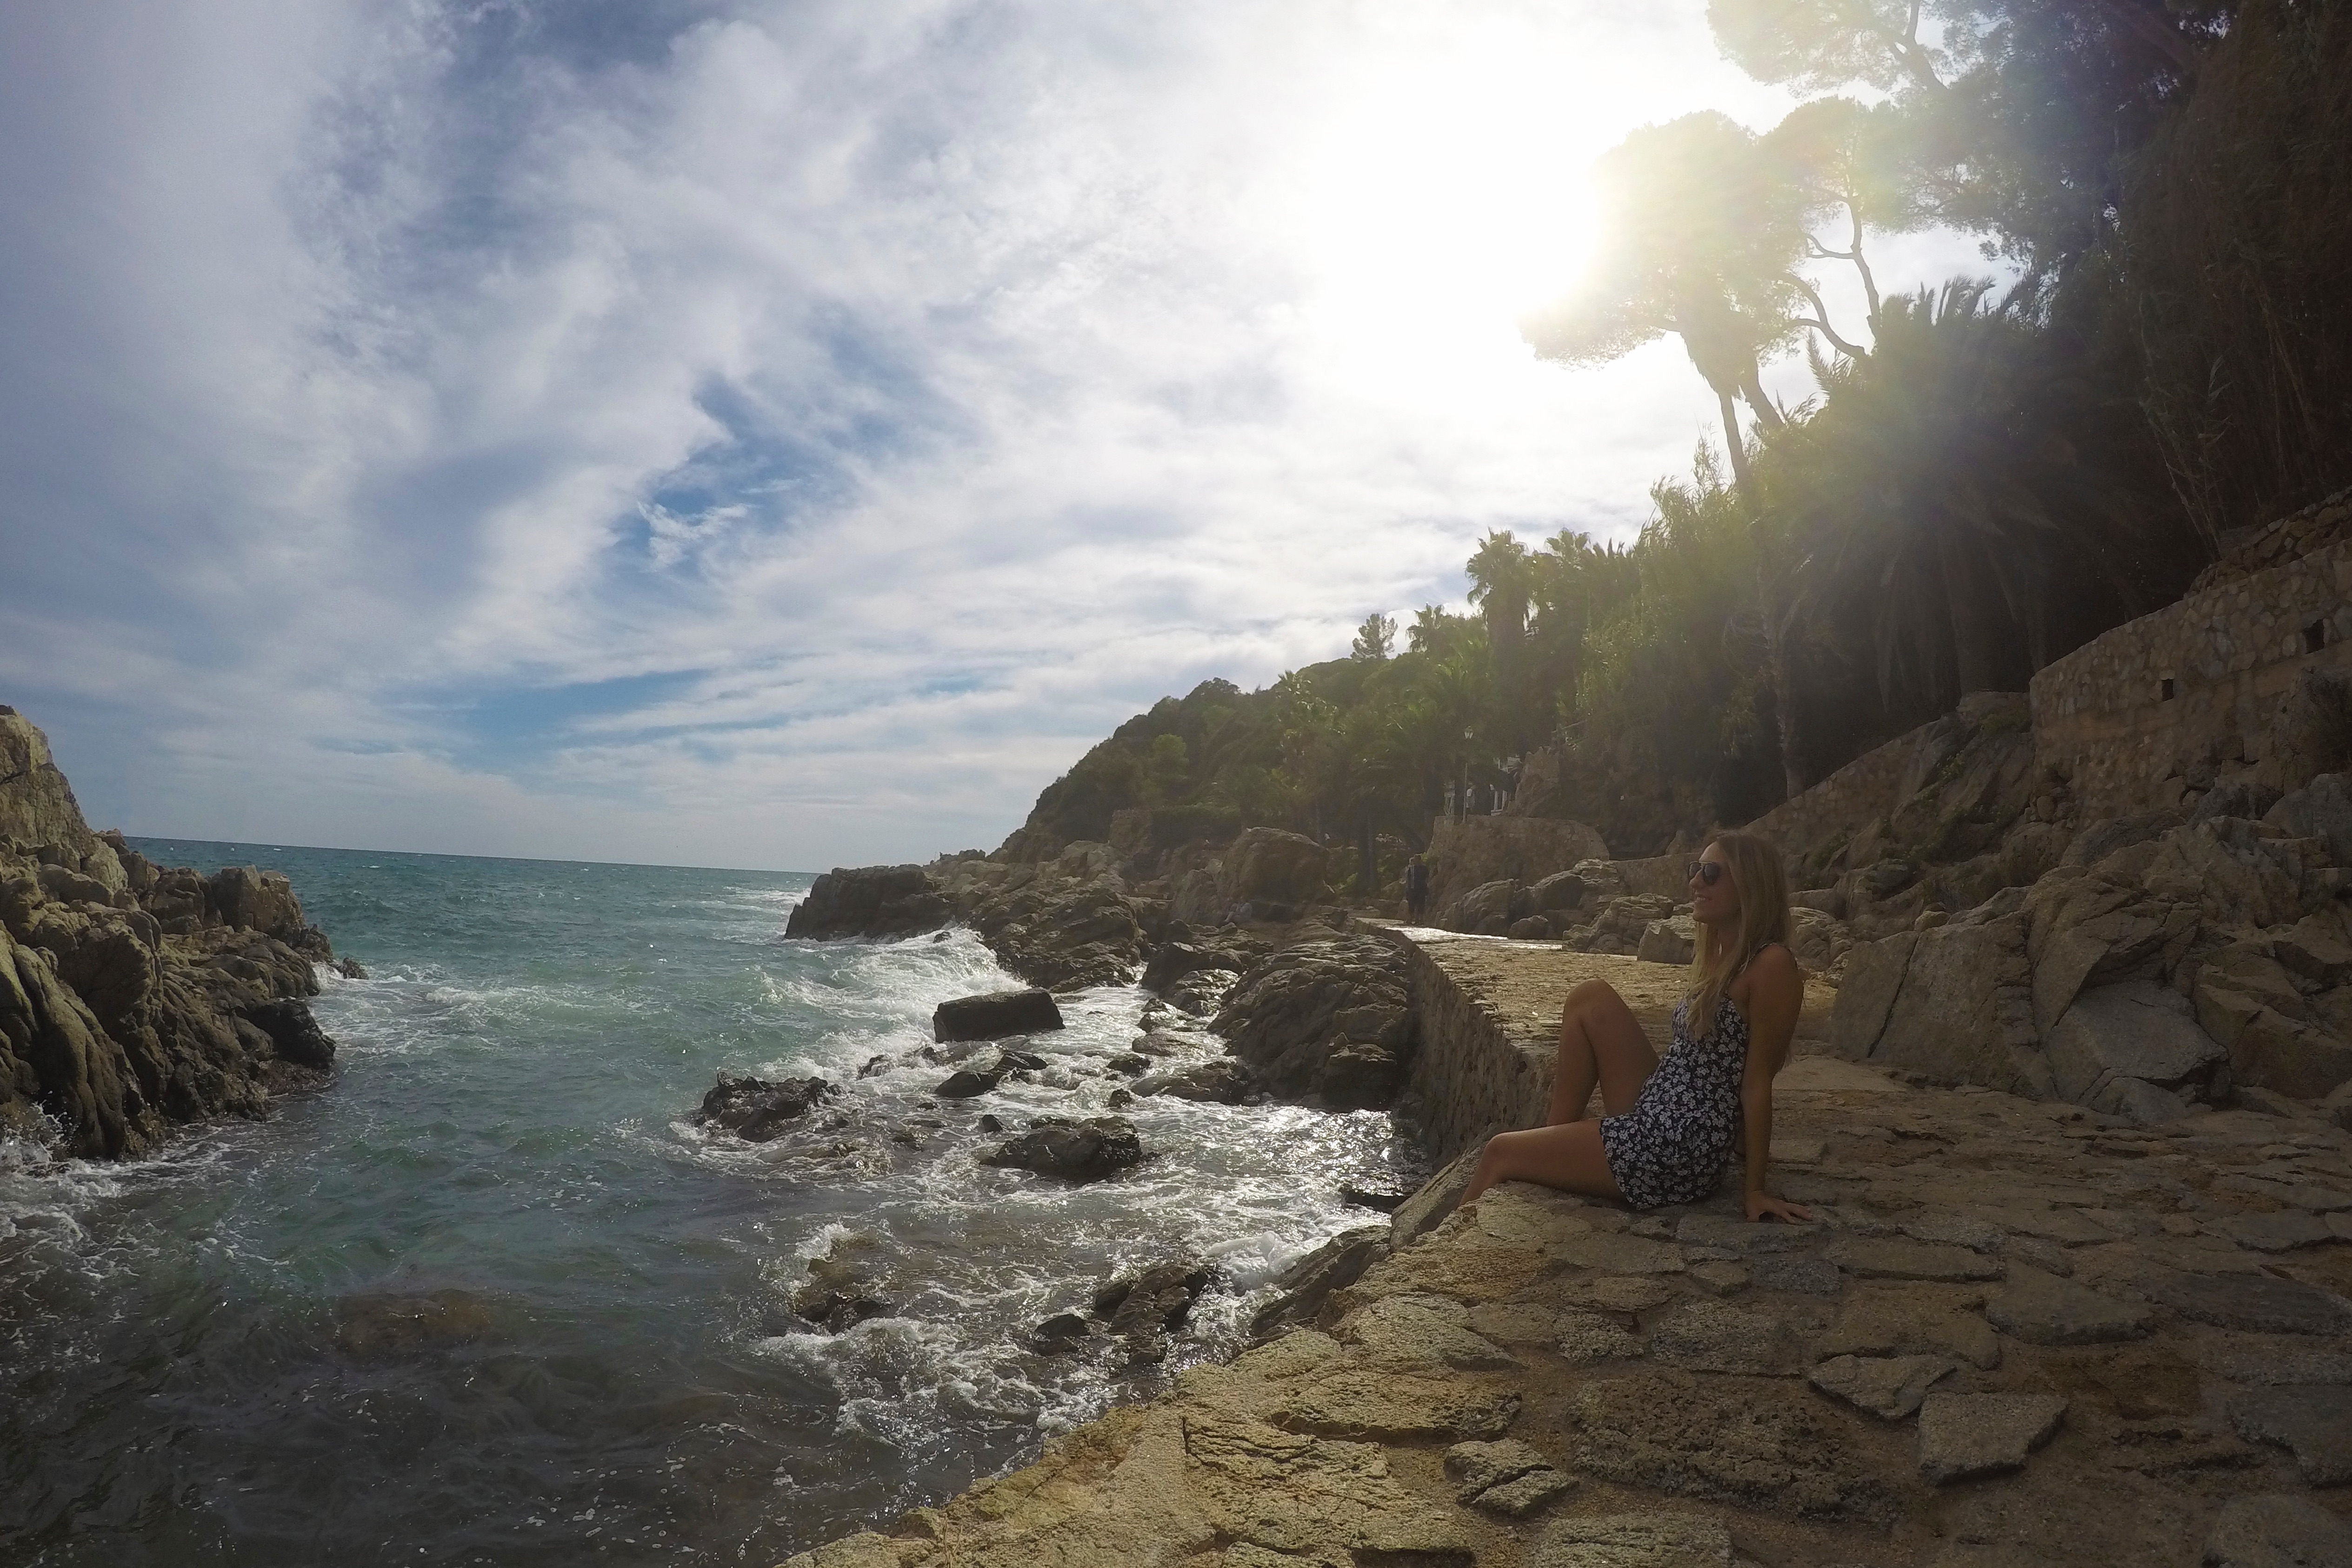
beach, landscape, sea, coast, rock, ocean, shore, wave, cliff, cove, bay, terrain, body of water, cape, landform, geographical feature